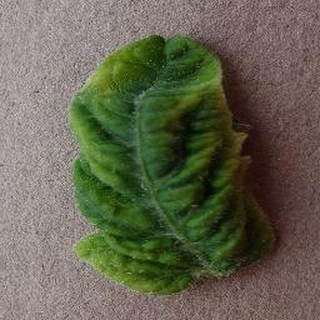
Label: tomato_yellow_leaf_curl_virus